Cambodia–Laos border

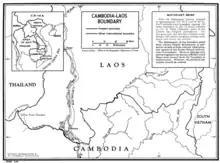
The Cambodia-Laos border

The Cambodia–Laos border is the international border between Cambodia and Laos. The border is 555 km (345 mi) in length and runs from the tripoint with Thailand in the west to tripoint with Vietnam in the east.